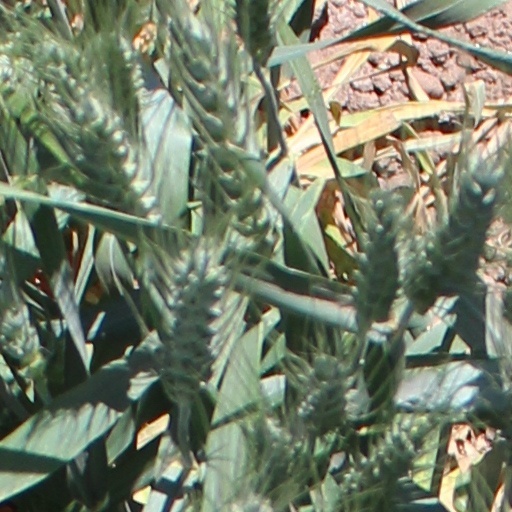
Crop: wheat